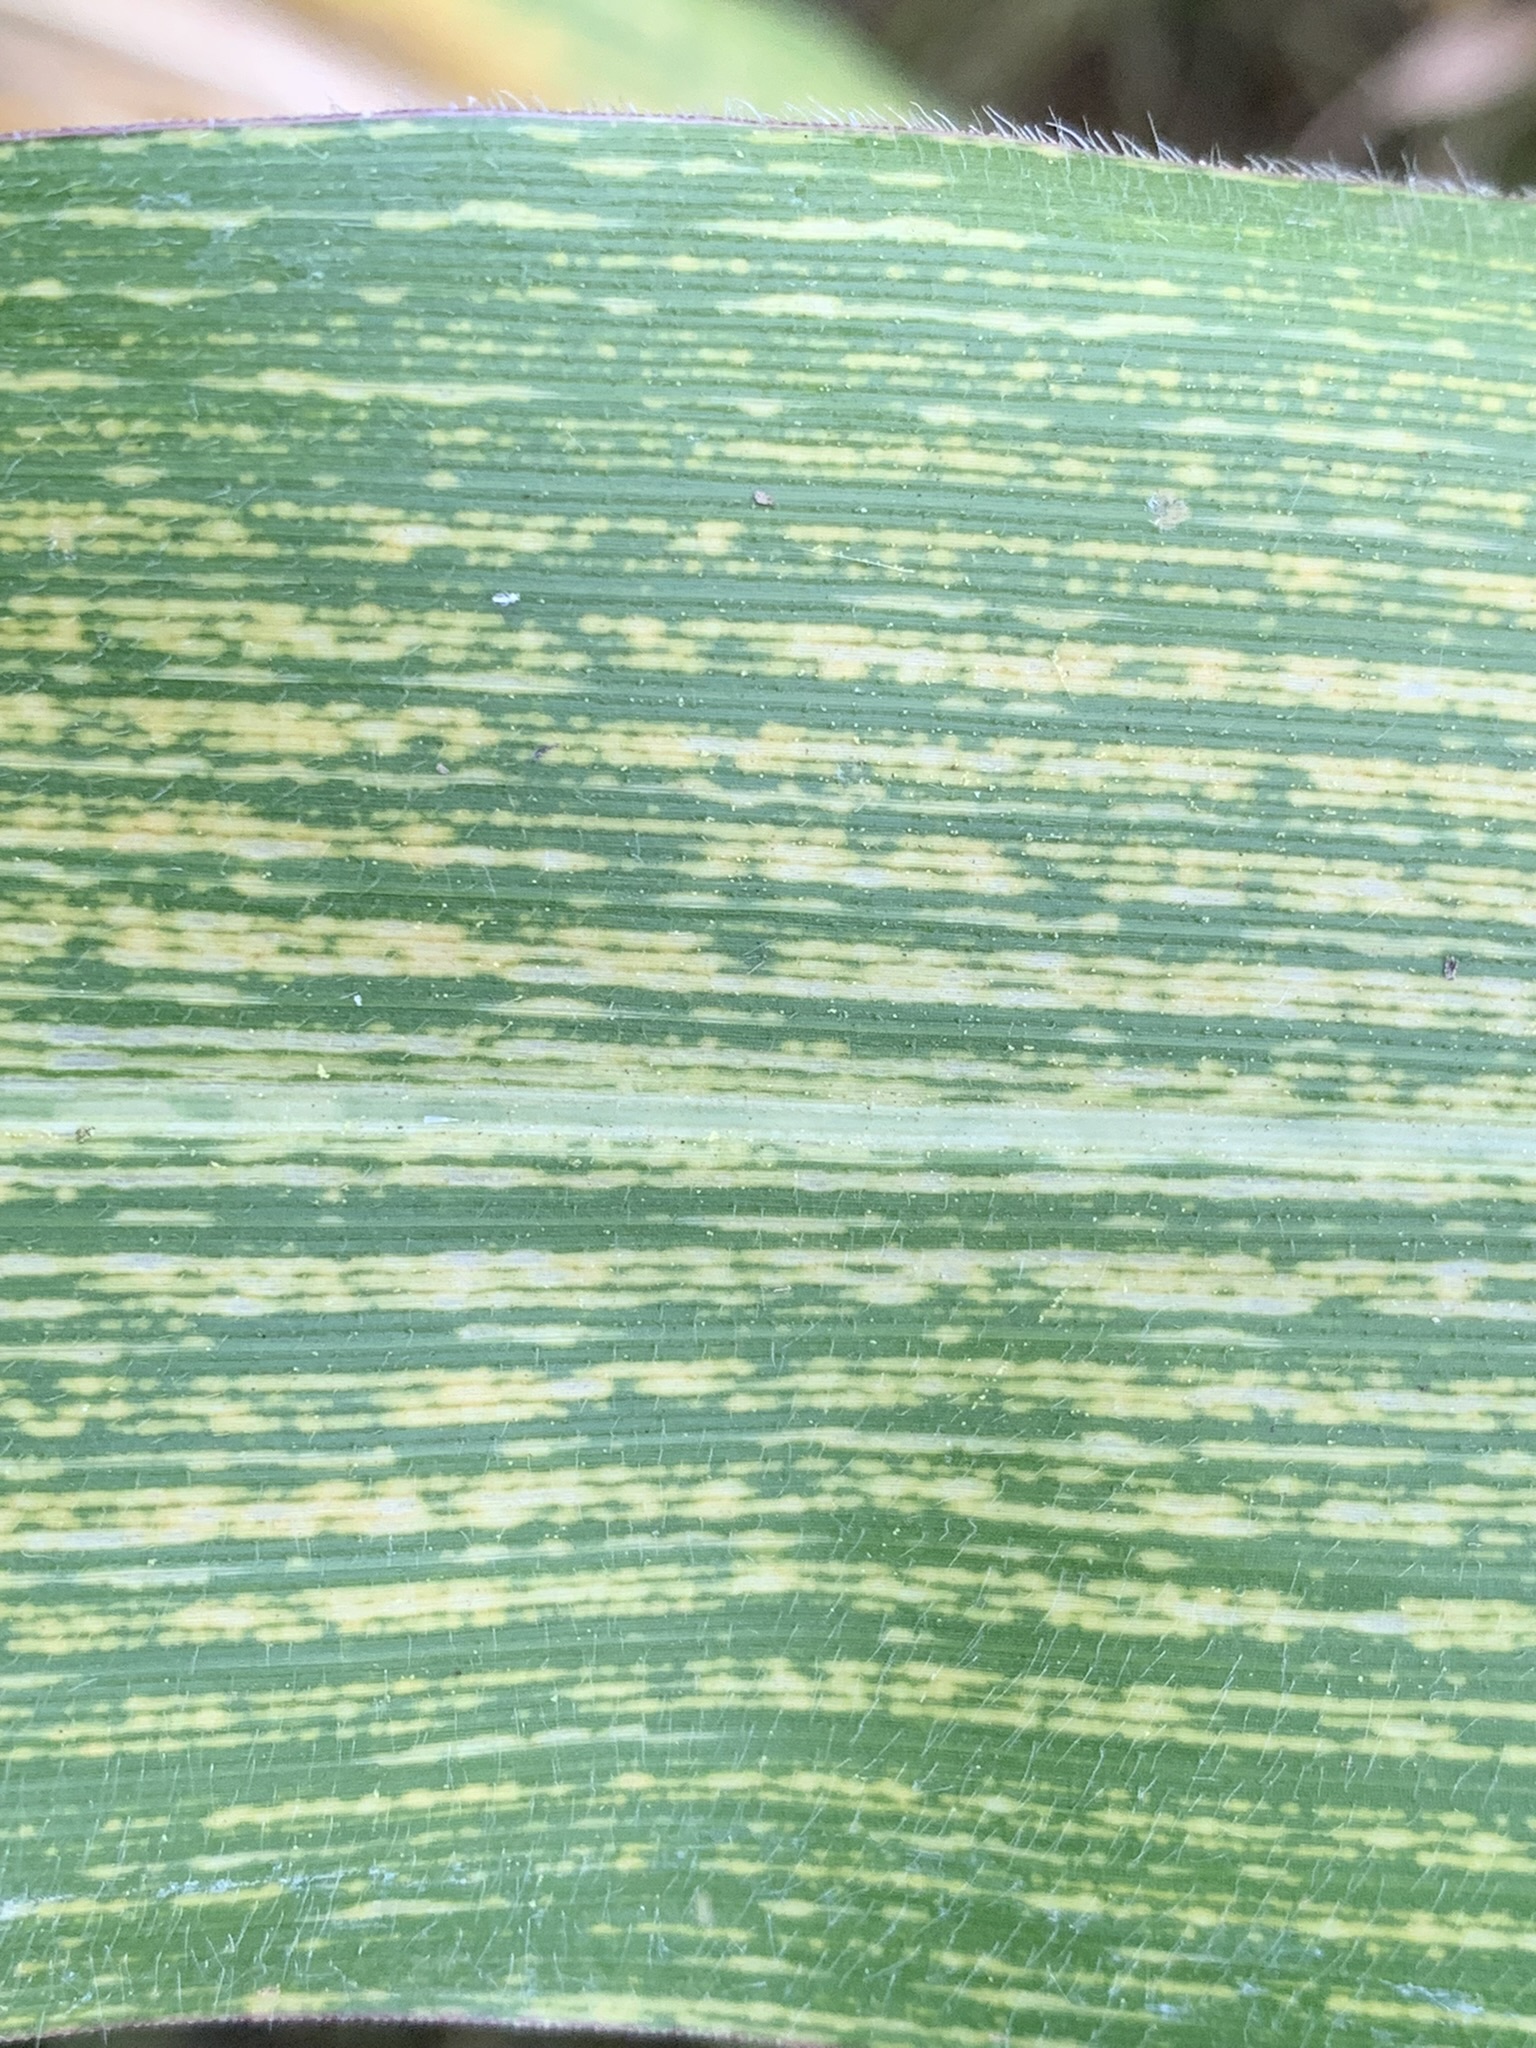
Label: MSV